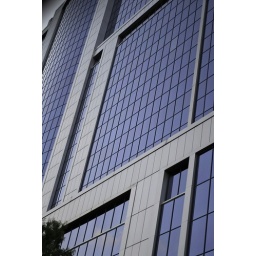
I have a weakness for hard lines. This is an office building in Maslak/Istanbul